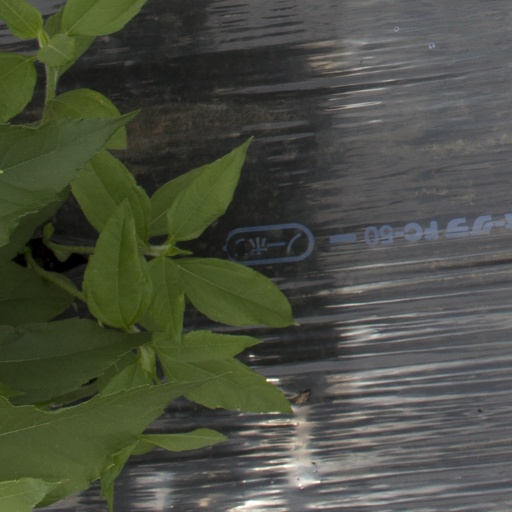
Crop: Jerusalem artichoke